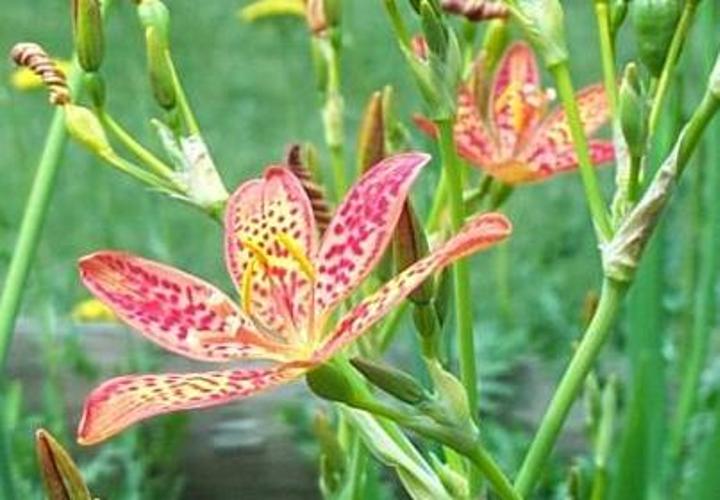
Label: blackberry lily